Pagnacco

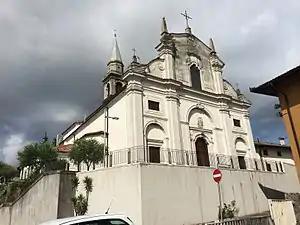
San Giorgio church

Pagnacco is a (municipality) in the Regional decentralization entity of Udine in the Italian region of Friuli-Venezia Giulia, located about northwest of Trieste and about northwest of Udine. As of 31 December 2004, it had a population of 4,824 and an area of .